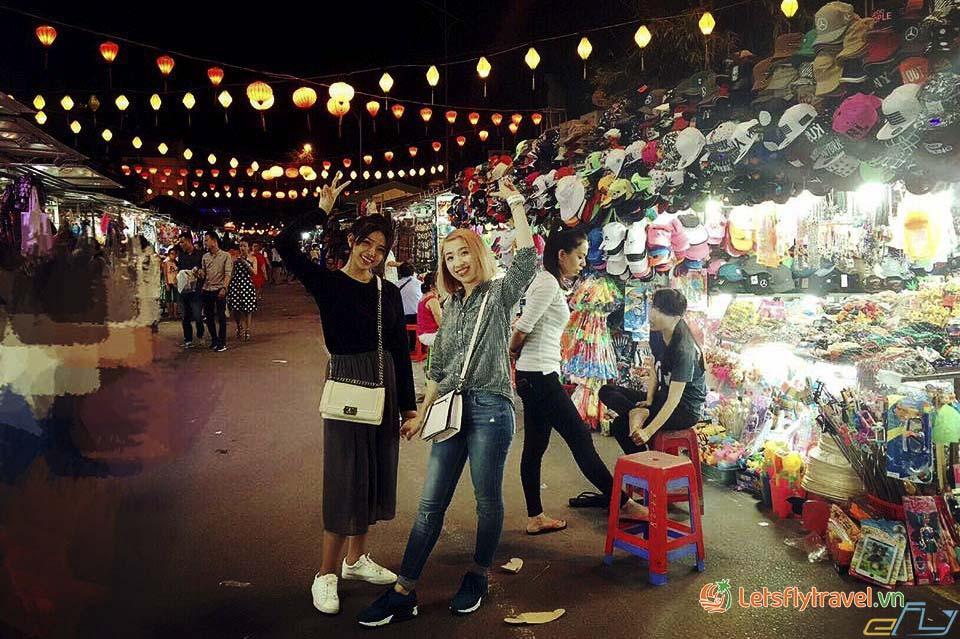
có những dây đèn lồng được treo ở trên đầu của mọi người